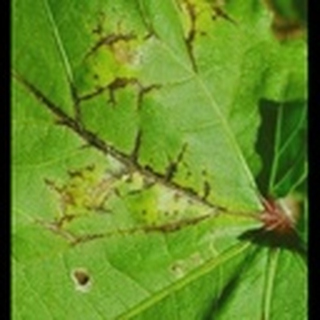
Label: cotton_bacterial_blight